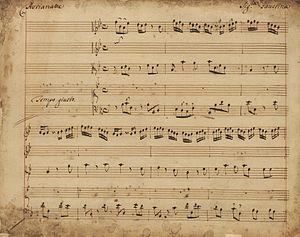
Giovanni Battista Bononcini est un violoncelliste et compositeur italien de musique baroque.